Johannes Jansen House

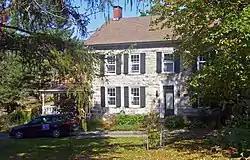
House in 2007

The Johannes Jansen House, also known as Johannes Jansen House and Dutch Barn, is located along Decker Road at the foot of the Shawangunk Ridge in the western section of the Town of Shawangunk, in Ulster County, New York, United States. It was started by Jansen, who had settled the area along with his brother Thomas, whose own house is a mile (1.6 km) to the southeast, in 1750. His son finished it in the newer Federal style 53 years later. The property also boasts a Dutch barn.